Roxanne Roxanne

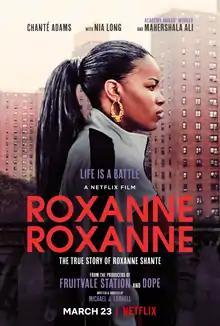
Poster

Roxanne Roxanne is a 2017 American musical drama film written and directed by Michael Larnell. It stars Chanté Adams, Mahershala Ali, Nia Long, Elvis Nolasco, Kevin Phillips, and Shenell Edmonds. The film revolves around the life of rapper Roxanne Shante. It was screened in the U.S. Dramatic Competition section of the 2017 Sundance Film Festival. Adams won the Breakthrough Performance Award at the Sundance Film Festival.